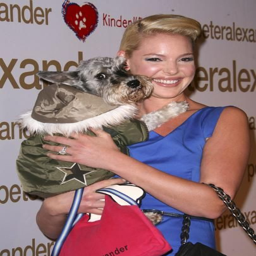
actor - a beautiful person , inside and out .